John Calvin Jureit

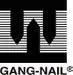

Automated Building Components, Inc went public in 1961 and grew to be the largest company in its industry having operations around the world manufacturing connector plates, machinery, roof/floor trusses, and roof tile, as well as providing computerized engineering services. By 1979 the company employed over 1000 people and had in excess of 2000 Fabricators (customers). It was acquired by Redlands Corporation (a large European manufacturer of cement roof tiles) in January 1979 where the name was changed to Gang-Nail Systems, Inc to protect its Gang-Nail trademark. It was later sold again, merged with Hydro-Air Engineering, Inc. (another truss plate manufacturer) and renamed MiTek. MiTek was ultimately acquired by famed investor Warren Buffett's Berkshire Hathaway on July 31, 2001.